Nakanoto, Ishikawa

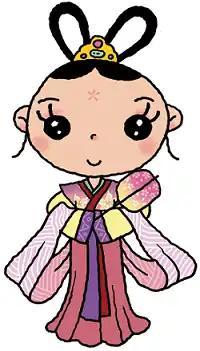
Orihime, the town's mascot

Nakanoto's mascot is , created on 2012, based on the local legend of two Orihime. Her birthday is 7 July.